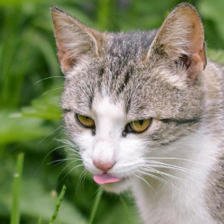
Label: animals